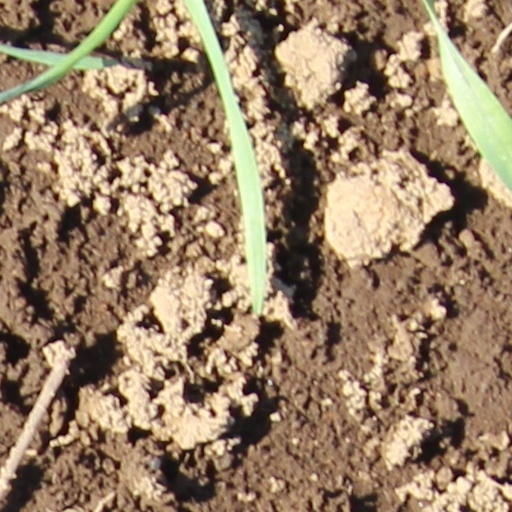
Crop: wheat